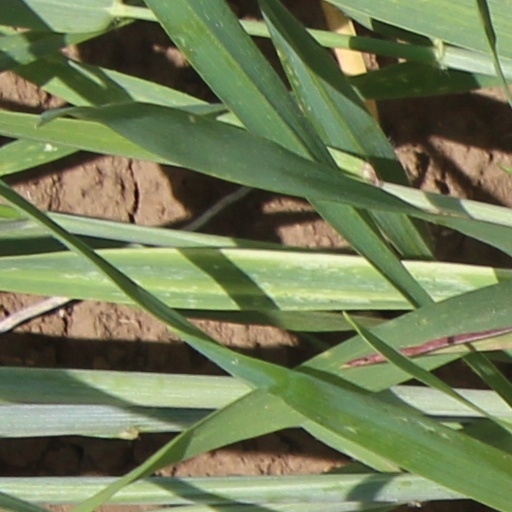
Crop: wheat